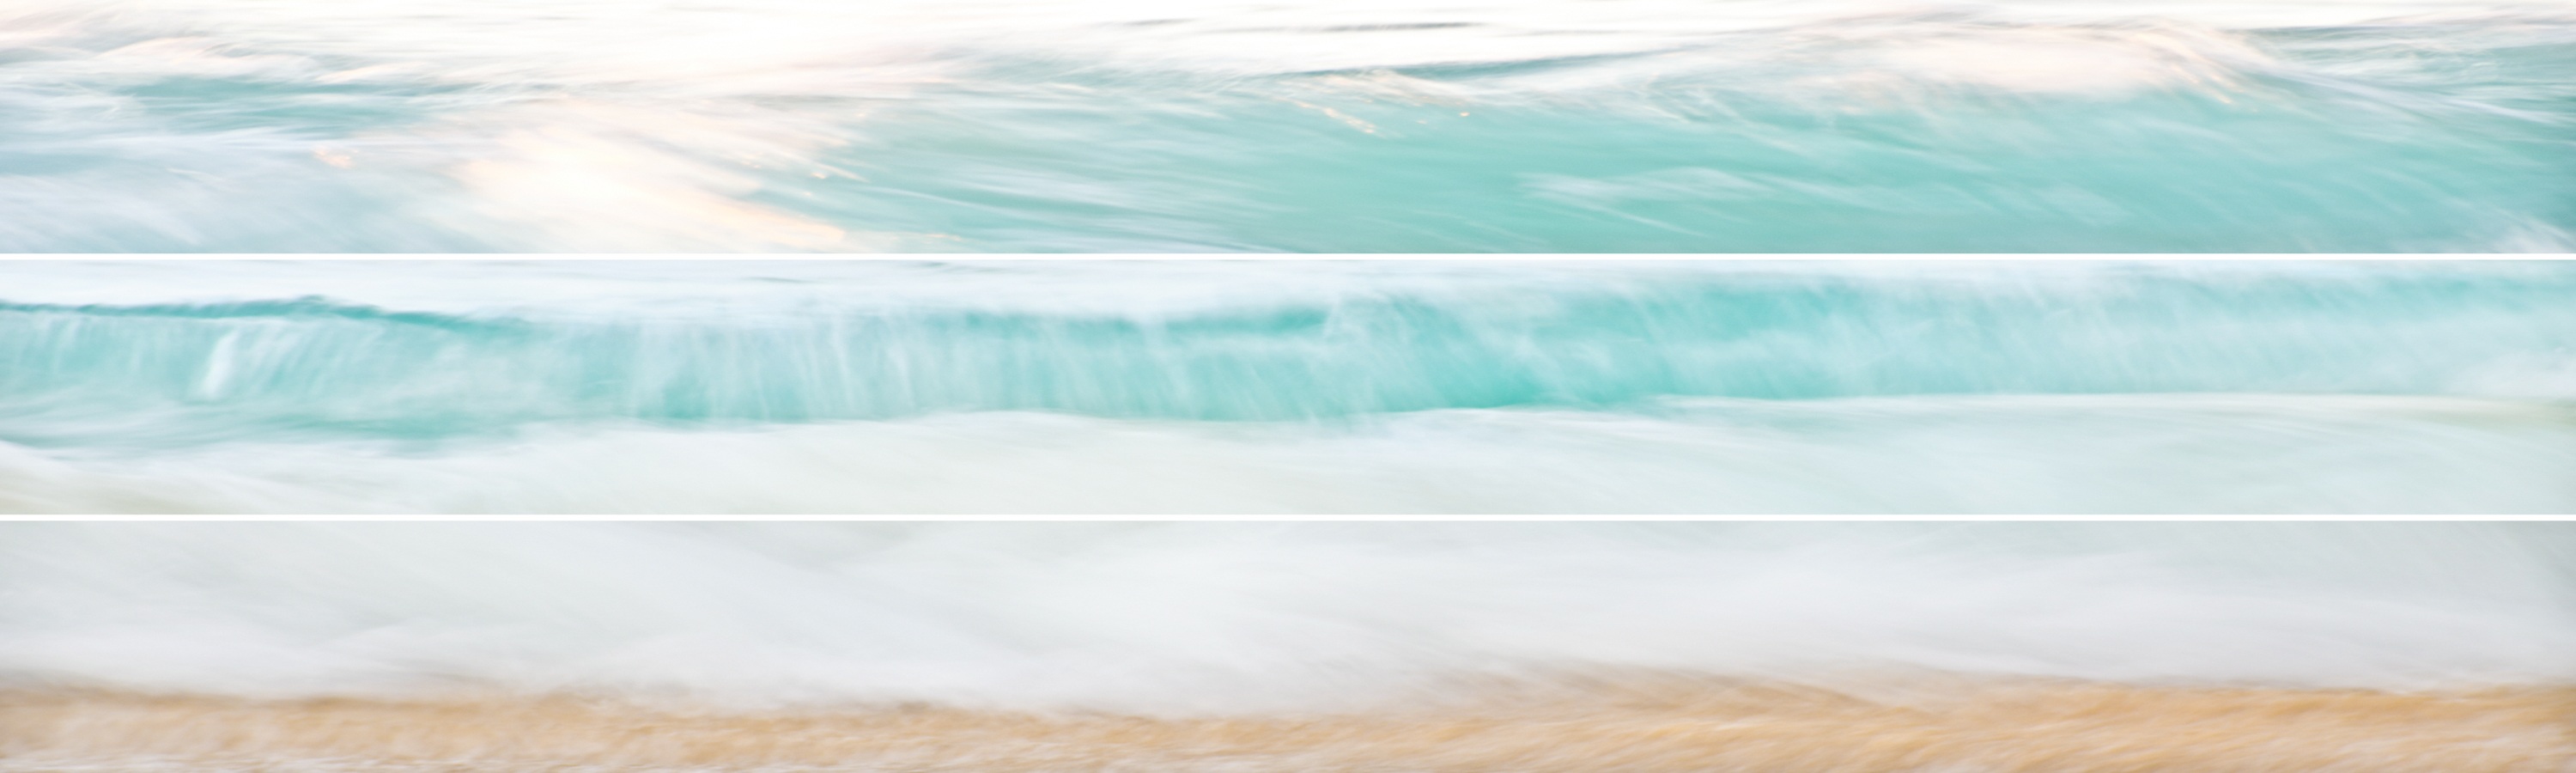
beach, sea, coast, water, nature, ocean, wave, wind, summer, holiday, ocean wave, summer vacation, water background, wind wave